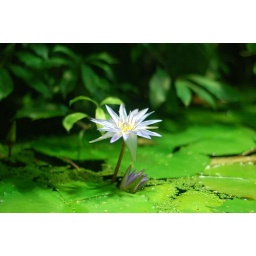
water flower in an aquarium at zoo vienna